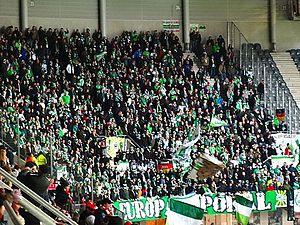
Le VfL Wolfsburg est un club omnisports allemand basé à Wolfsburg dans le Land de Basse-Saxe, dont la section football évolue en Bundesliga 1, première division du football allemand. Depuis juin 2009, le club est présidé par l'Espagnol Francisco Javier García Sanz.